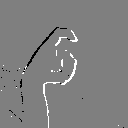
ASL letter: x